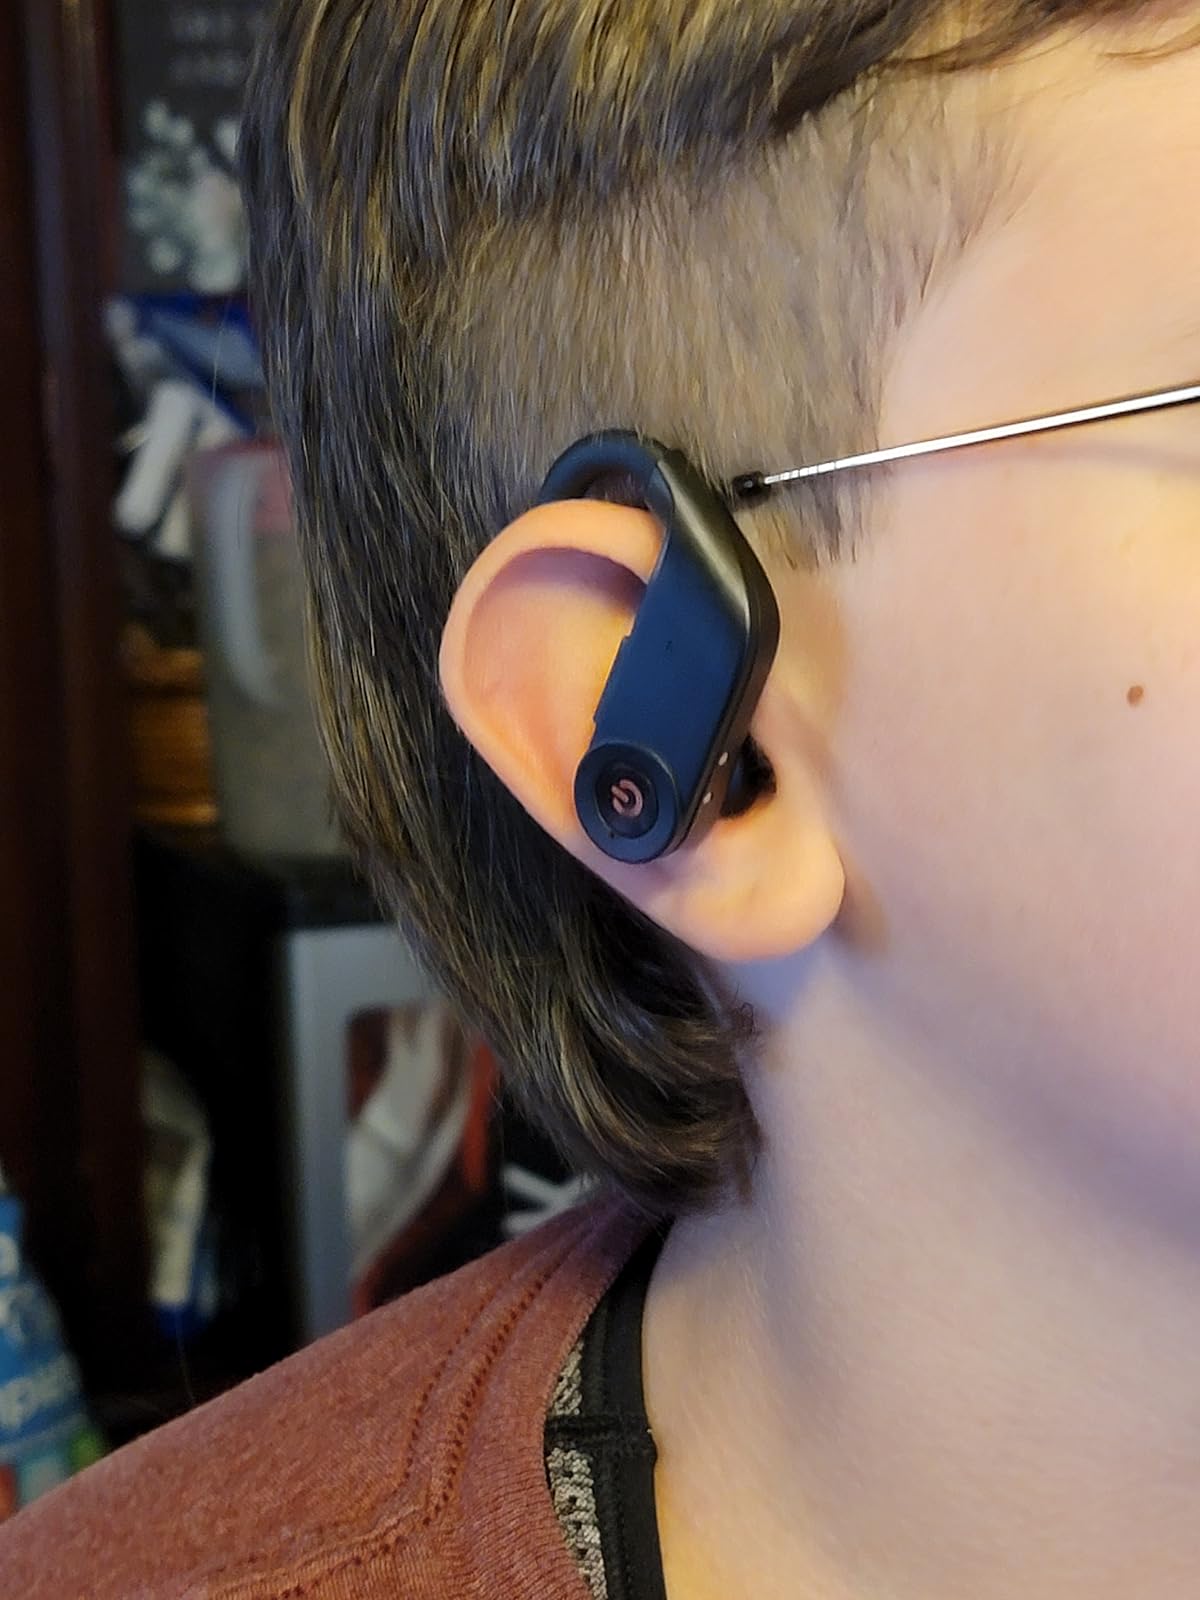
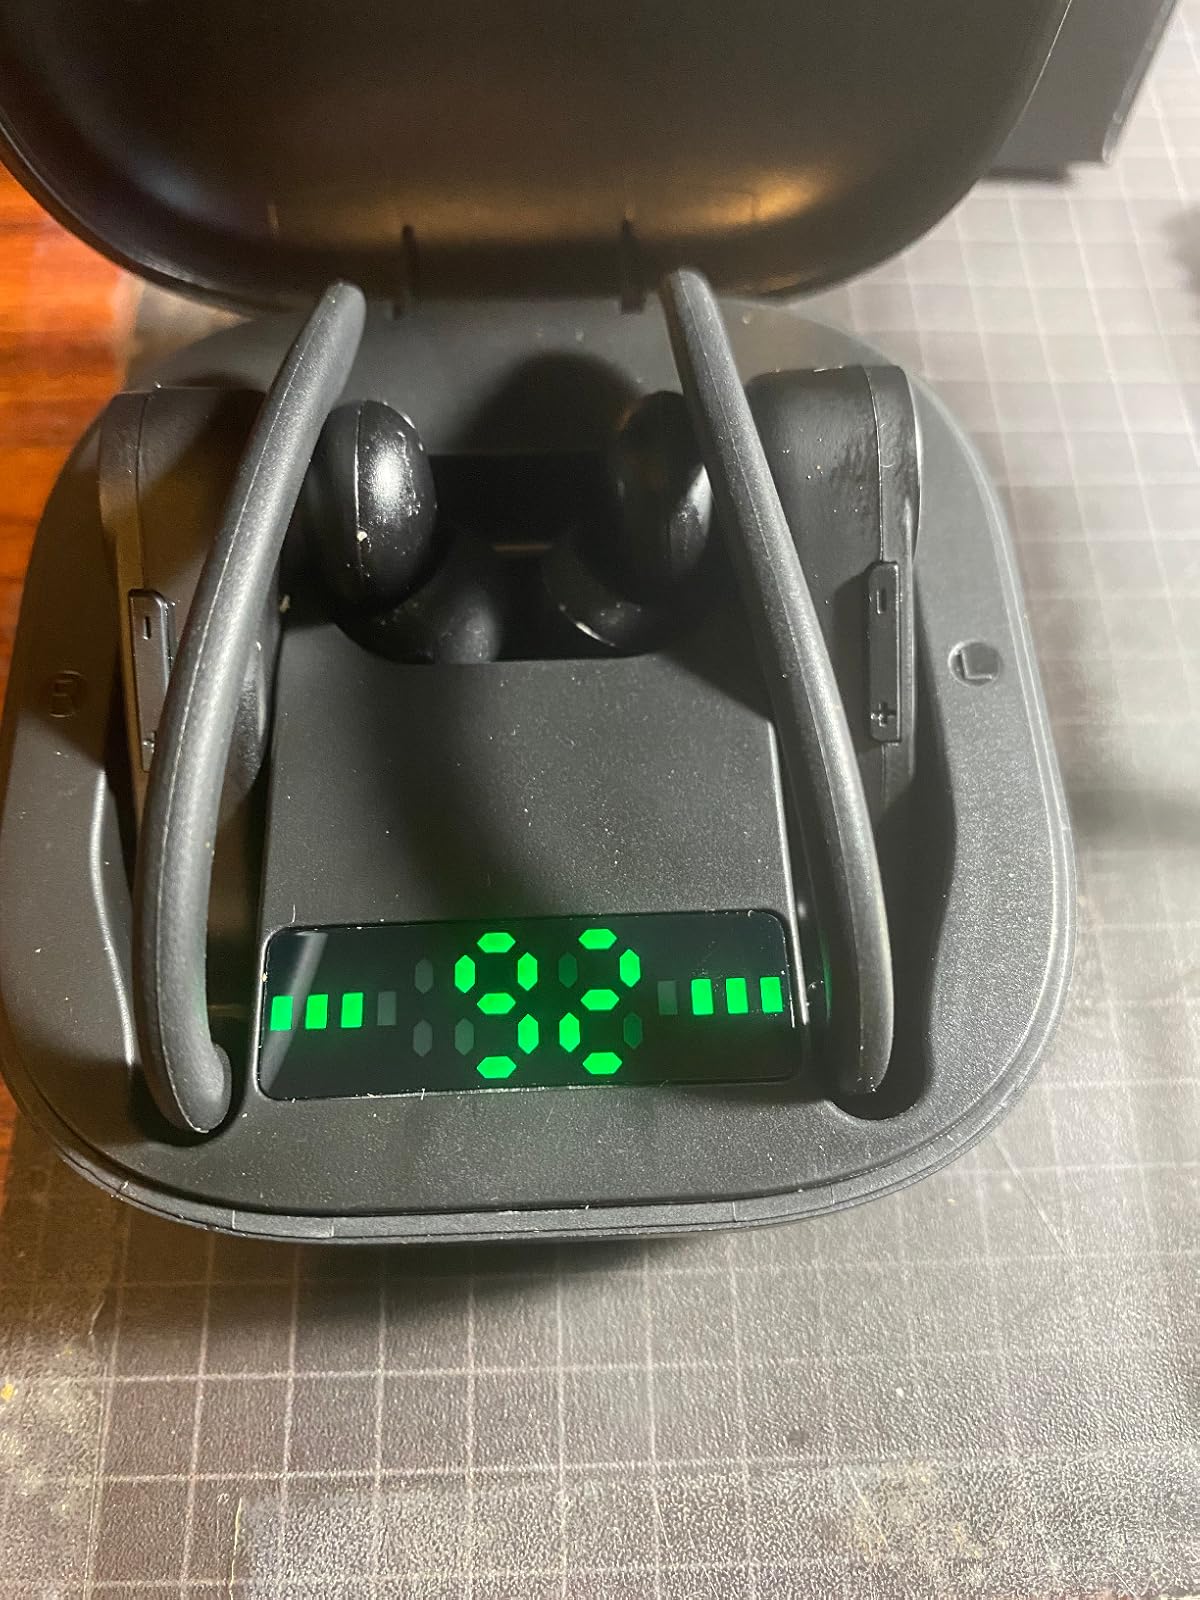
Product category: earbuds
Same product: yes